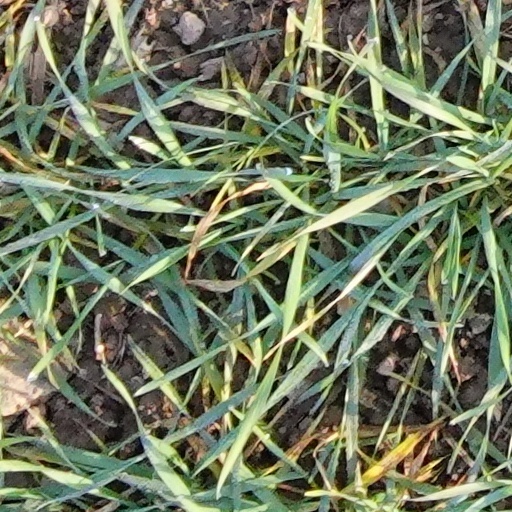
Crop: wheat